Joseph Delmont

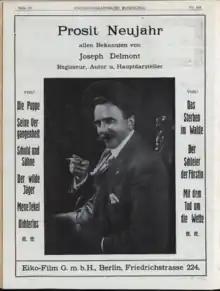
Joseph Delmont 1912

Joseph Delmont (8 May 1873 as Josef Pollak in Loiwein, Austria-Hungary – 12 March 1935 in Piešťany, Czechoslovakia) was an Austrian film director of some 200 films, largely shorts, in which he was noted for his innovative use of beasts of prey. He was also a cameraman, actor and screenplay writer. During later life he was active as an author.